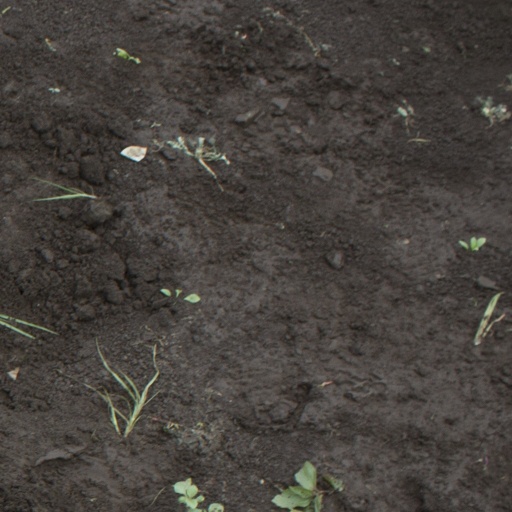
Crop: soybean